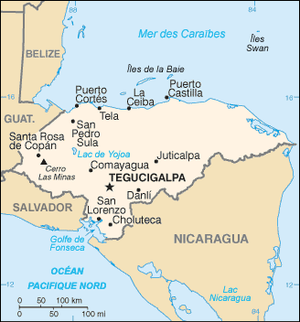
Le Honduras, en forme longue la république du Honduras, en espagnol República de Honduras, est un pays situé en Amérique centrale, limité au nord par la mer des Caraïbes, qui compte de nombreuses îles, cayes et îlots dont les plus importants sont les Islas de la Bahía et les îles du Cygne. Le Honduras est bordé à l'ouest par le Guatemala et au sud-ouest par le golfe de Fonseca, à l'ouest-sud-ouest par le Salvador et à l'est-sud-est par le Nicaragua. Le Honduras était le pays le plus inégalitaire d’Amérique latine en 2016.
Le Honduras est un pays d'Amérique centrale. À la fois entouré par la mer des Caraïbes et l'océan Pacifique, le pays est situé à l'est du Guatemala, à l'est- nord-est du Salvador et au nord-nord-ouest du Nicaragua.
Liste des phares du Honduras : Le Honduras est un pays d'Amérique centrale situé entre le Guatemala à l'ouest et le Nicaragua au sud-est. Le Honduras a des côtes faisant face au nord à la mer des Caraïbes et au sud-ouest à l'océan Pacifique par le Golfe de Fonseca.